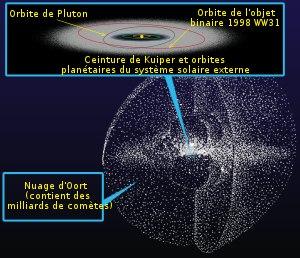
Freeman Dyson a proposé que les objets transneptuniens, plus que les planètes, sont les sources majeures d'une vie potentielle dans l'espace. Plusieurs milliers d'astéroïdes se déplacent au-delà de l'orbite de Neptune dans la Ceinture de Kuiper et des trillions de comètes glacées constituent le Nuage d'Oort. Ils devraient contenir les ingrédients nécessaires à la vie et à la survie, ainsi que du deutérium et de l'hélium 3.
Perséphone est le nom donné à une planète hypothétique du système solaire située au-delà de Neptune. Elle est aussi parfois nommée Sol B ou Sol b, bien que le premier correspondrait à la désignation d'une étoile compagnon du Soleil alors que le second est légitimement déjà applicable à Mercure. C'est une des planètes hypothétiques correspondant au terme générique de planète X.
La ceinture de Kuiper est une zone du Système solaire s'étendant au-delà de l'orbite de Neptune, entre 30 et 55 unités astronomiques. Cette zone en forme d'anneau est similaire à la ceinture d'astéroïdes, mais plus étendue, 20 fois plus large et de 20 à 200 fois plus massive. Comme la ceinture d'astéroïdes, elle est principalement composée de petits corps, restes de la formation du Système solaire, et d'au moins trois planètes naines, Pluton, Makémaké et Hauméa. En revanche, tandis que la ceinture d'astéroïdes est principalement composée de corps rocheux et métalliques, les objets de la ceinture de Kuiper sont majoritairement constitués de composés volatils gelés comme le méthane, l'ammoniac ou l'eau.
Pour information.
La falaise de Kuiper est la frontière extérieure de la ceinture de Kuiper, là où on observe une chute brutale du nombre d'objets en orbite. Elle serait située aux environs de 55 unités astronomiques du Soleil.
Le Système solaire, ou système solaire, est le système planétaire auquel appartient la Terre. Il est composé d'une étoile, le Soleil, et des objets célestes gravitant autour de lui : les huit planètes confirmées et leurs 185 satellites naturels connus, les cinq planètes naines et leurs neuf satellites naturels connus et les milliards de petits corps. Le système solaire fait partie de la galaxie appelée Voie lactée. Il est situé à environ 8 kpc du centre galactique et effectue une révolution en 225 à 250 millions d'années.
La colonisation de l'espace, ou colonisation spatiale, est au-delà d'un sujet classique de fiction, un projet astronautique d'habitation humaine permanente et en grande partie auto-suffisante en dehors de la Terre. Elle est liée à la conquête de l'espace.